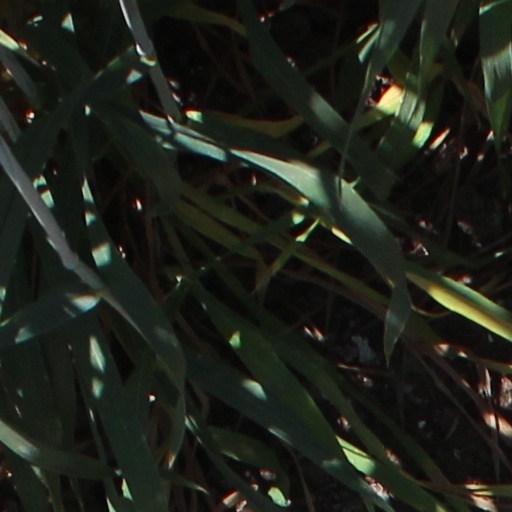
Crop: wheat